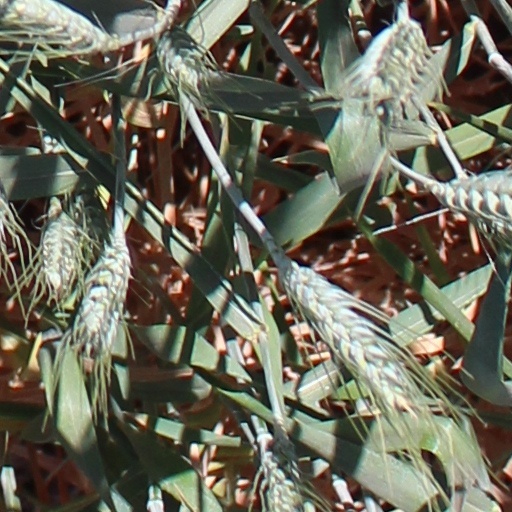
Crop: wheat